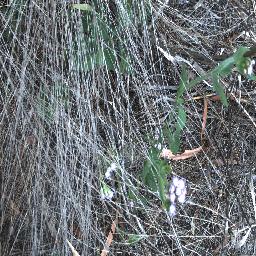
Label: siam_weed